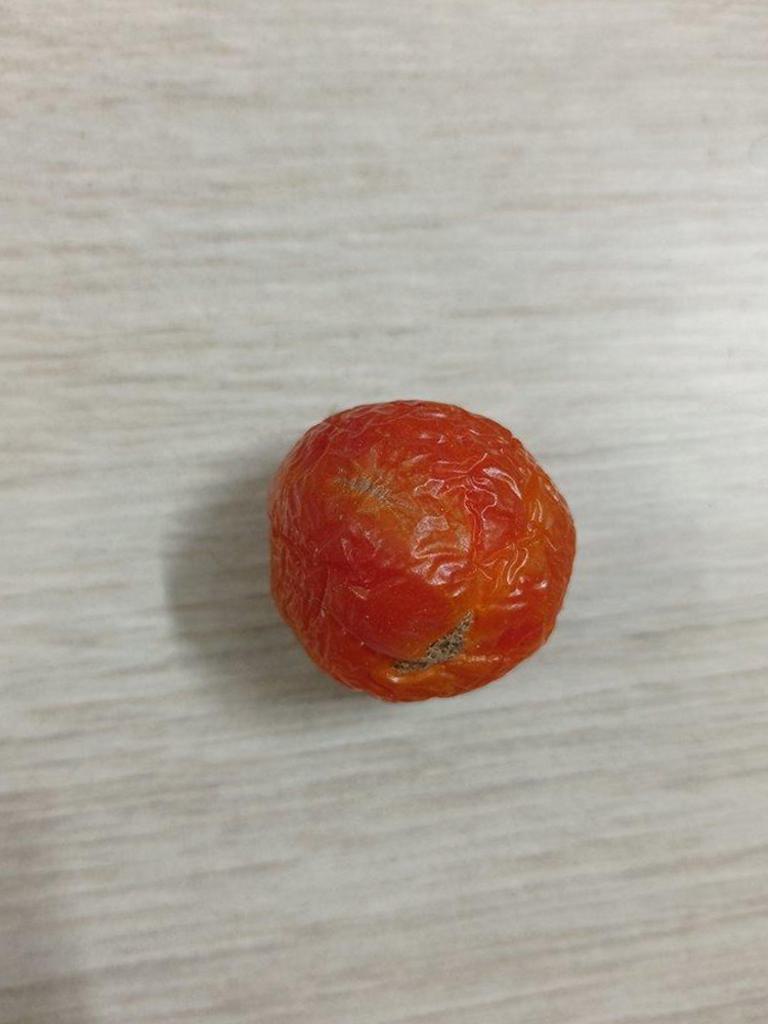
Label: Rotten